Answer in natural language. Considering the relative positions, where is bluegrey rectangular table (highlighted by a green box) with respect to wall paint (highlighted by a blue box)? Choose between the following options: above or below
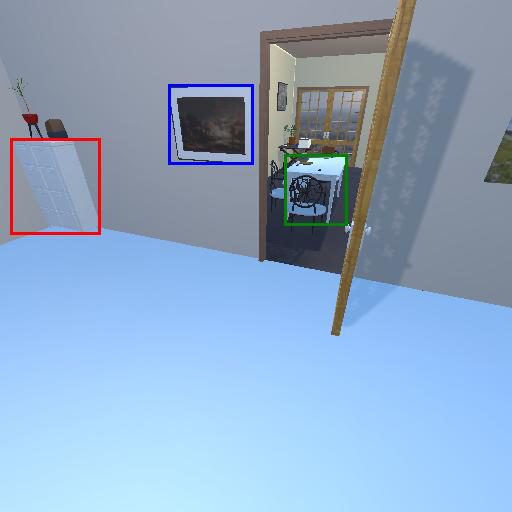
<answer>above</answer>